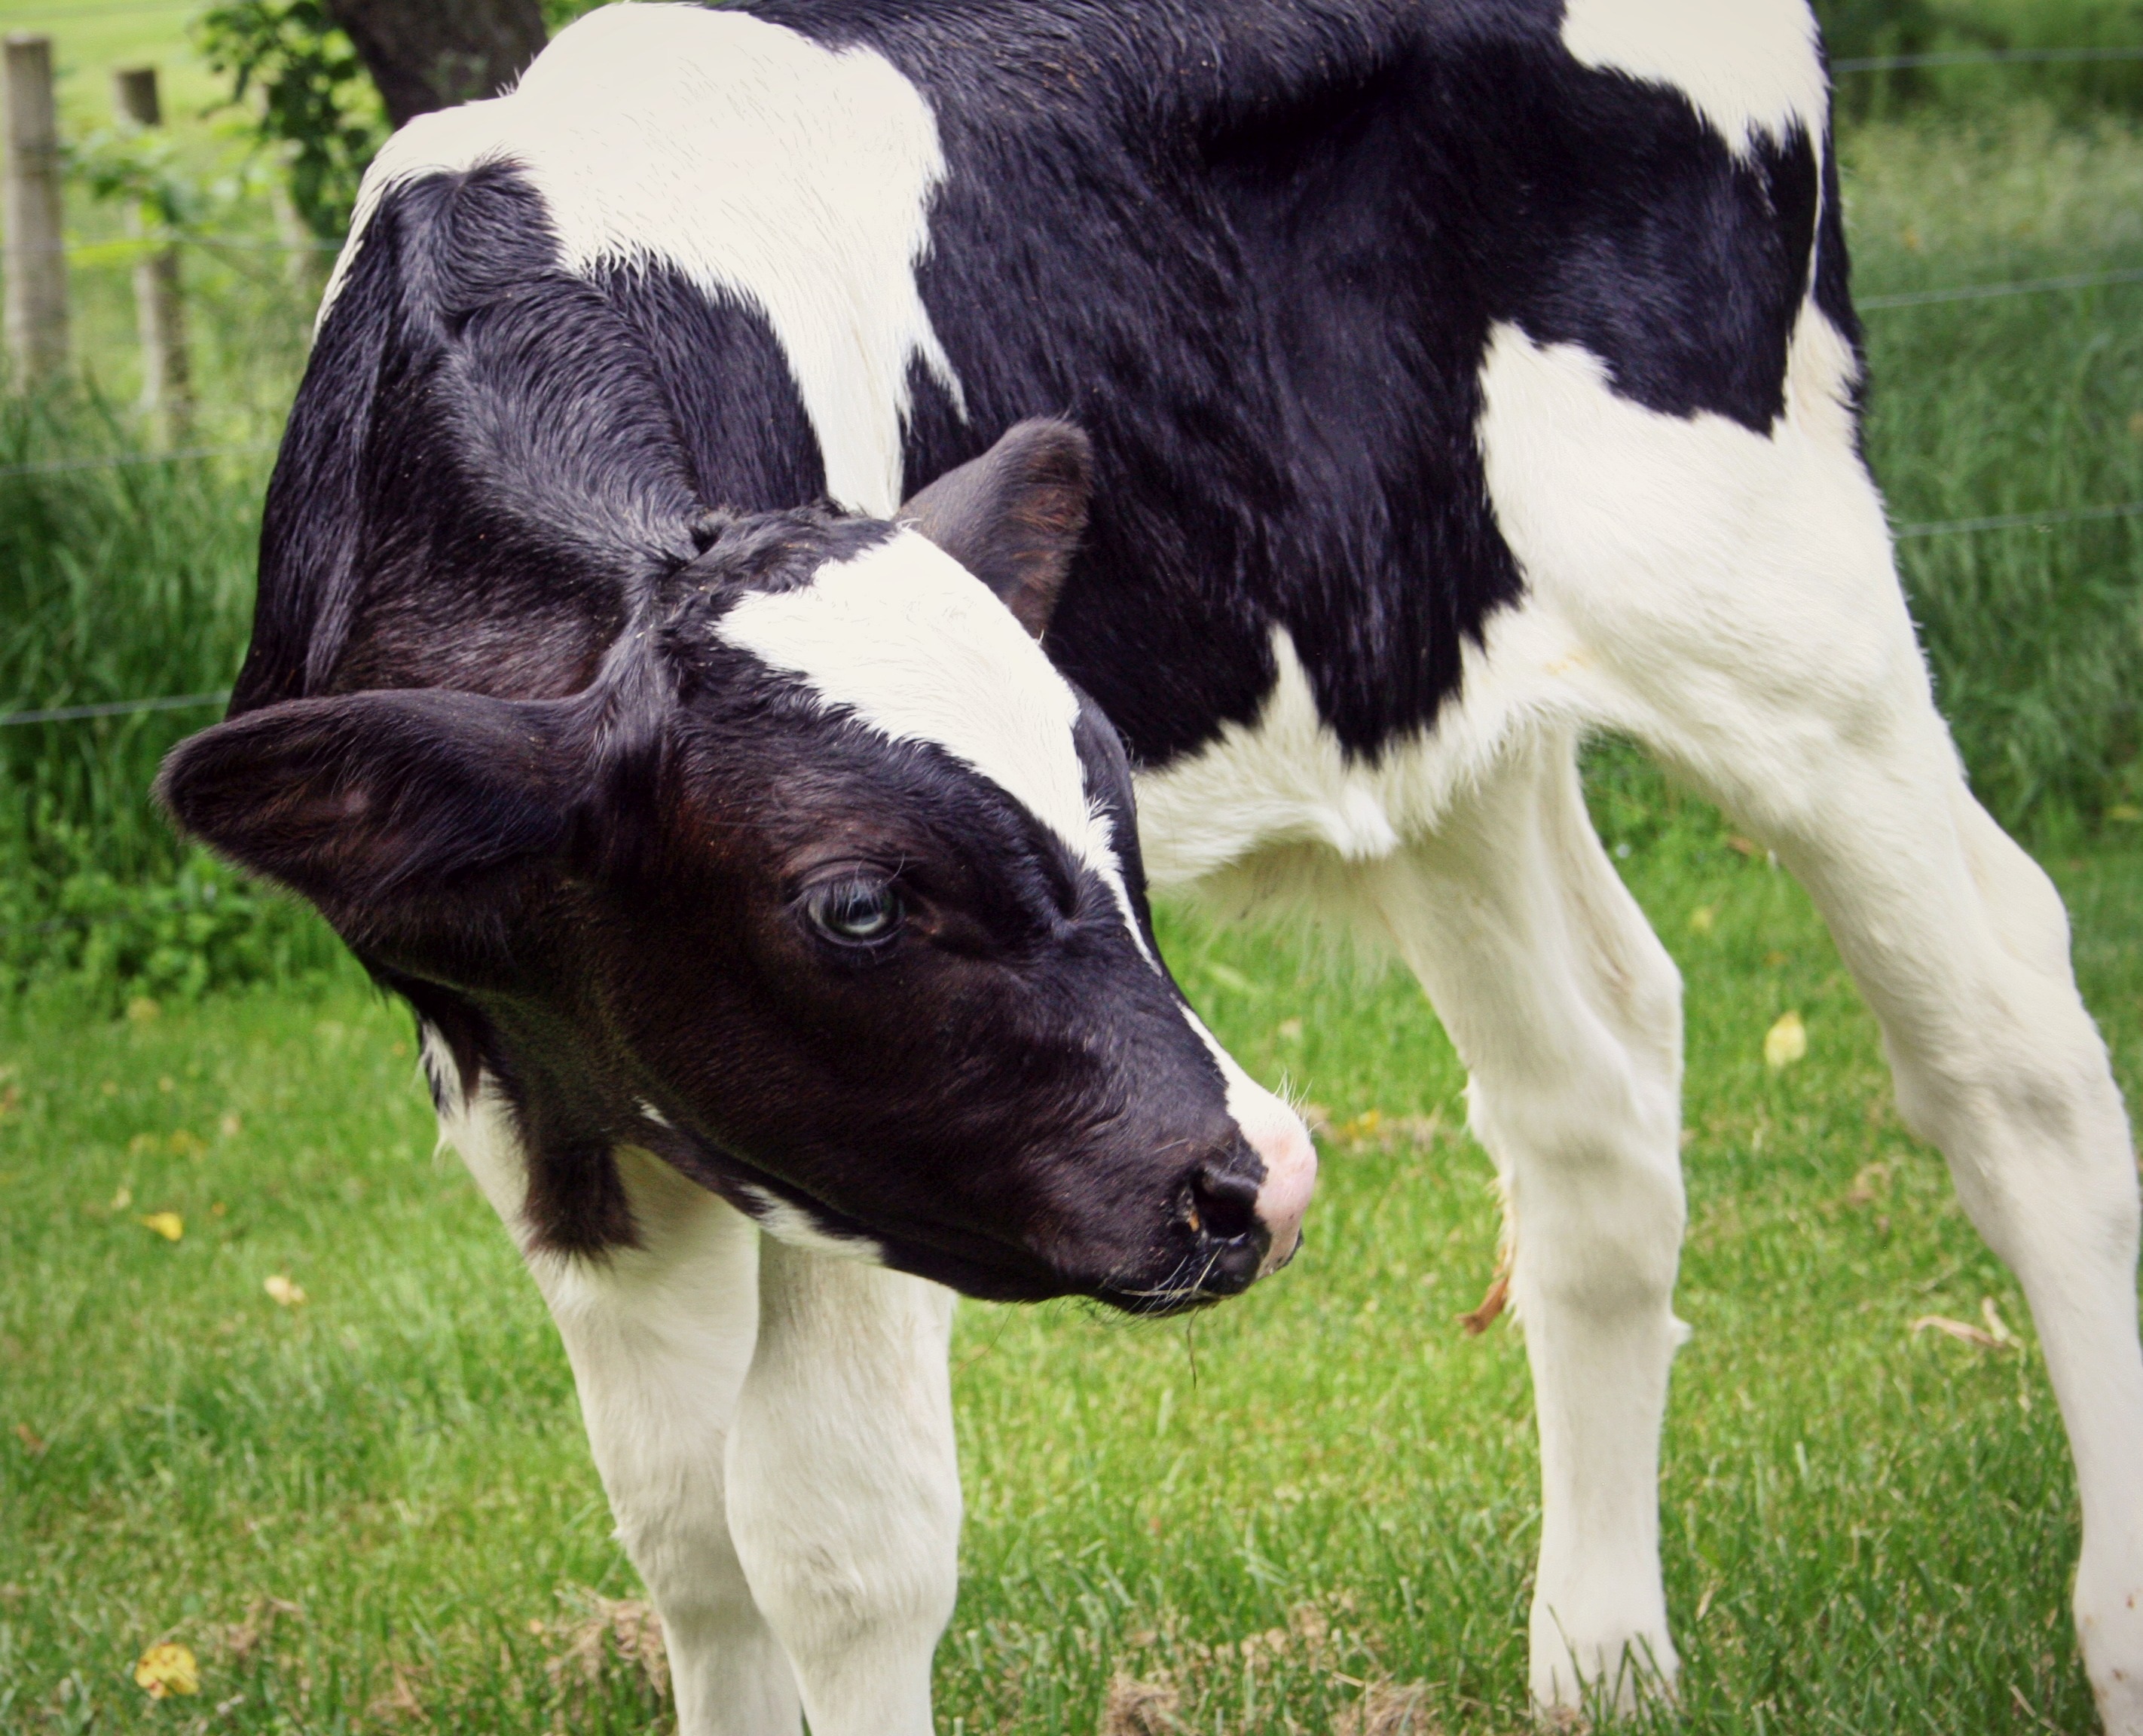
grass, pasture, grazing, livestock, mammal, bovine, calf, bull, vertebrate, dairy cow, holstein, cattle like mammal